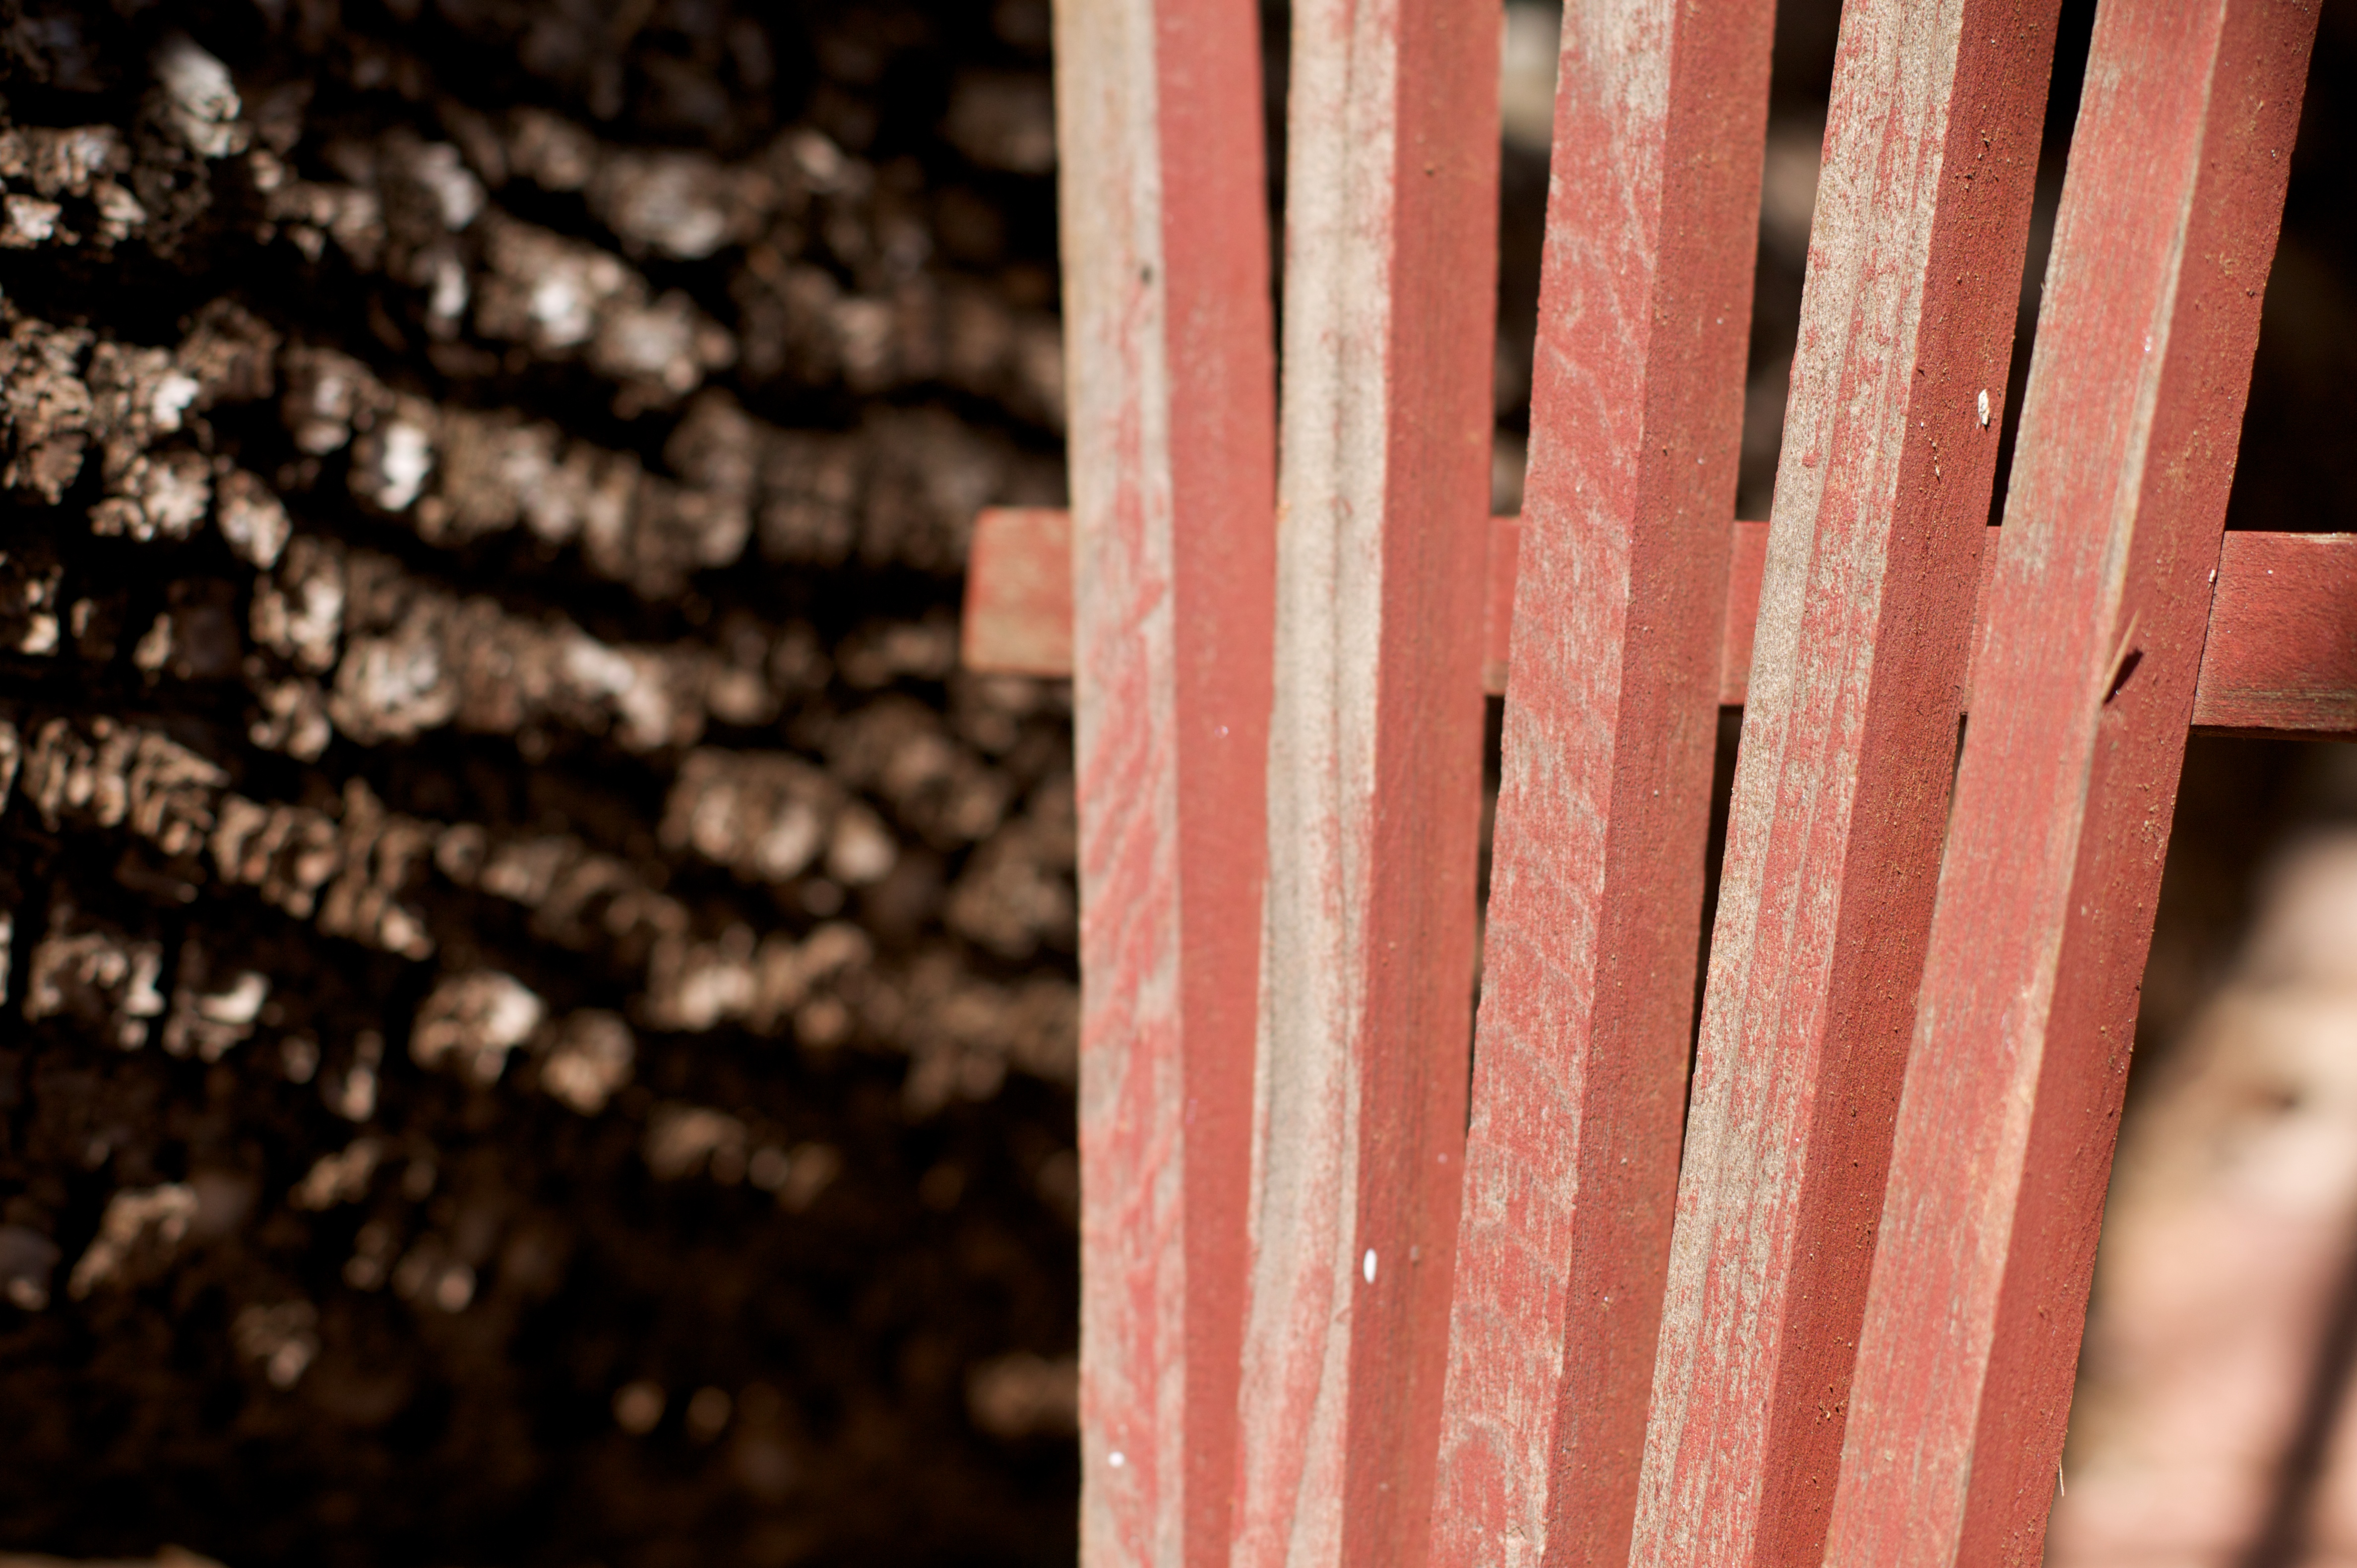
wood, wall, red, color, soil, brick, material, close up